Sam Ratulangi International Airport

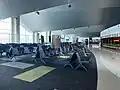

Construction of a new terminal began in 1998, and the current terminal officially opened in 2001. The three-story building features 21 check-in counters, five gates, four airbridges, two baggage claim belts, and an open-air waving gallery on the upper level. The international passenger terminal, covering 4,044 square meters (43,530 square feet), has a capacity of up to 183,000 passengers annually, while the larger domestic terminal, at 14,126 square meters (152,050 square feet), can serve up to 1.3 million passengers per year. During peak hours, the terminal can accommodate up to 2,816 passengers simultaneously. The aircraft parking apron spans 54,300 square meters (584,000 square feet) and can accommodate four wide-body aircraft along with eleven medium and small-bodied aircraft.